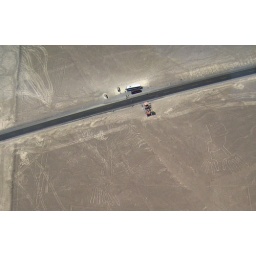
the hands, the tree and the lizard across the pan-american highway - scroll over to see the notes